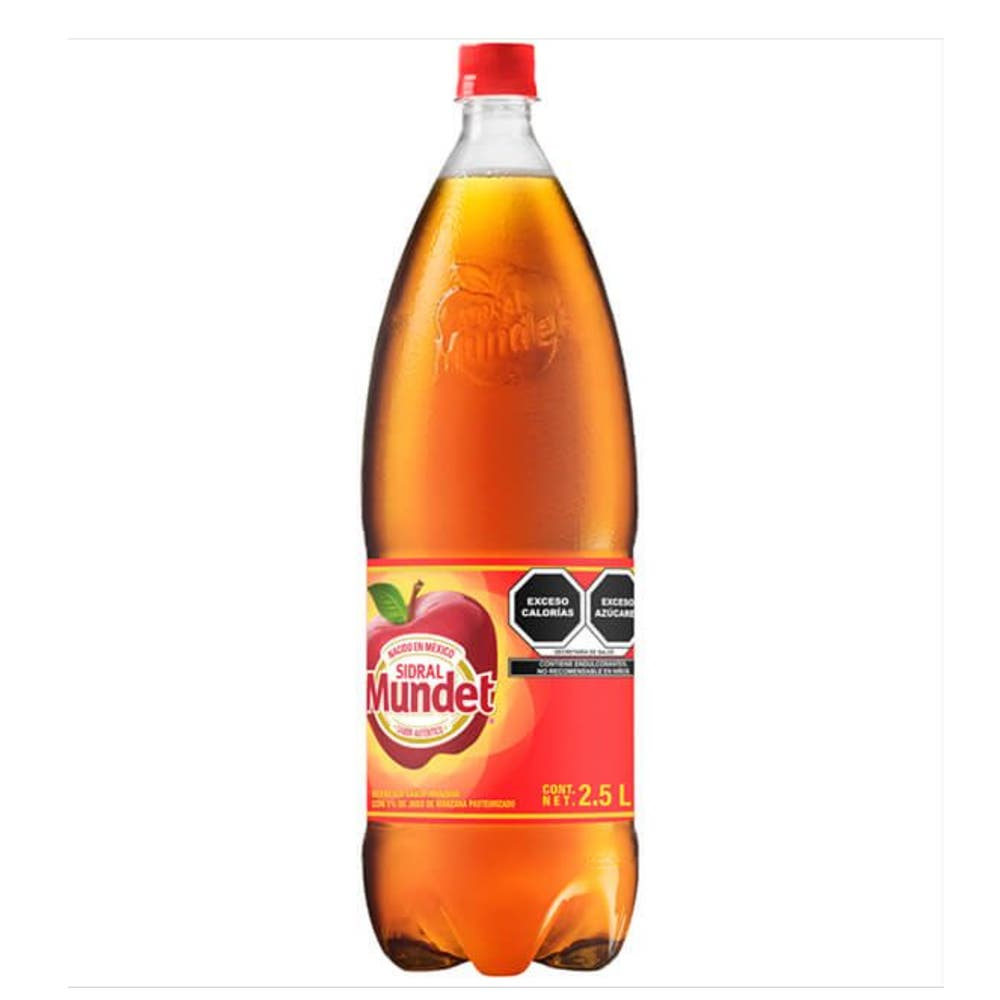
A Sidral Mundet apple flavor soda in a 2.5-liters plastic bottle